List of people from New Jersey

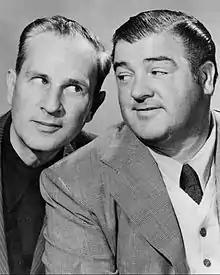
Bud Abbott and Lou Costello

Bud Abbott (1895–1974), actor and comedian, part of Abbott and Costello (Asbury Park)